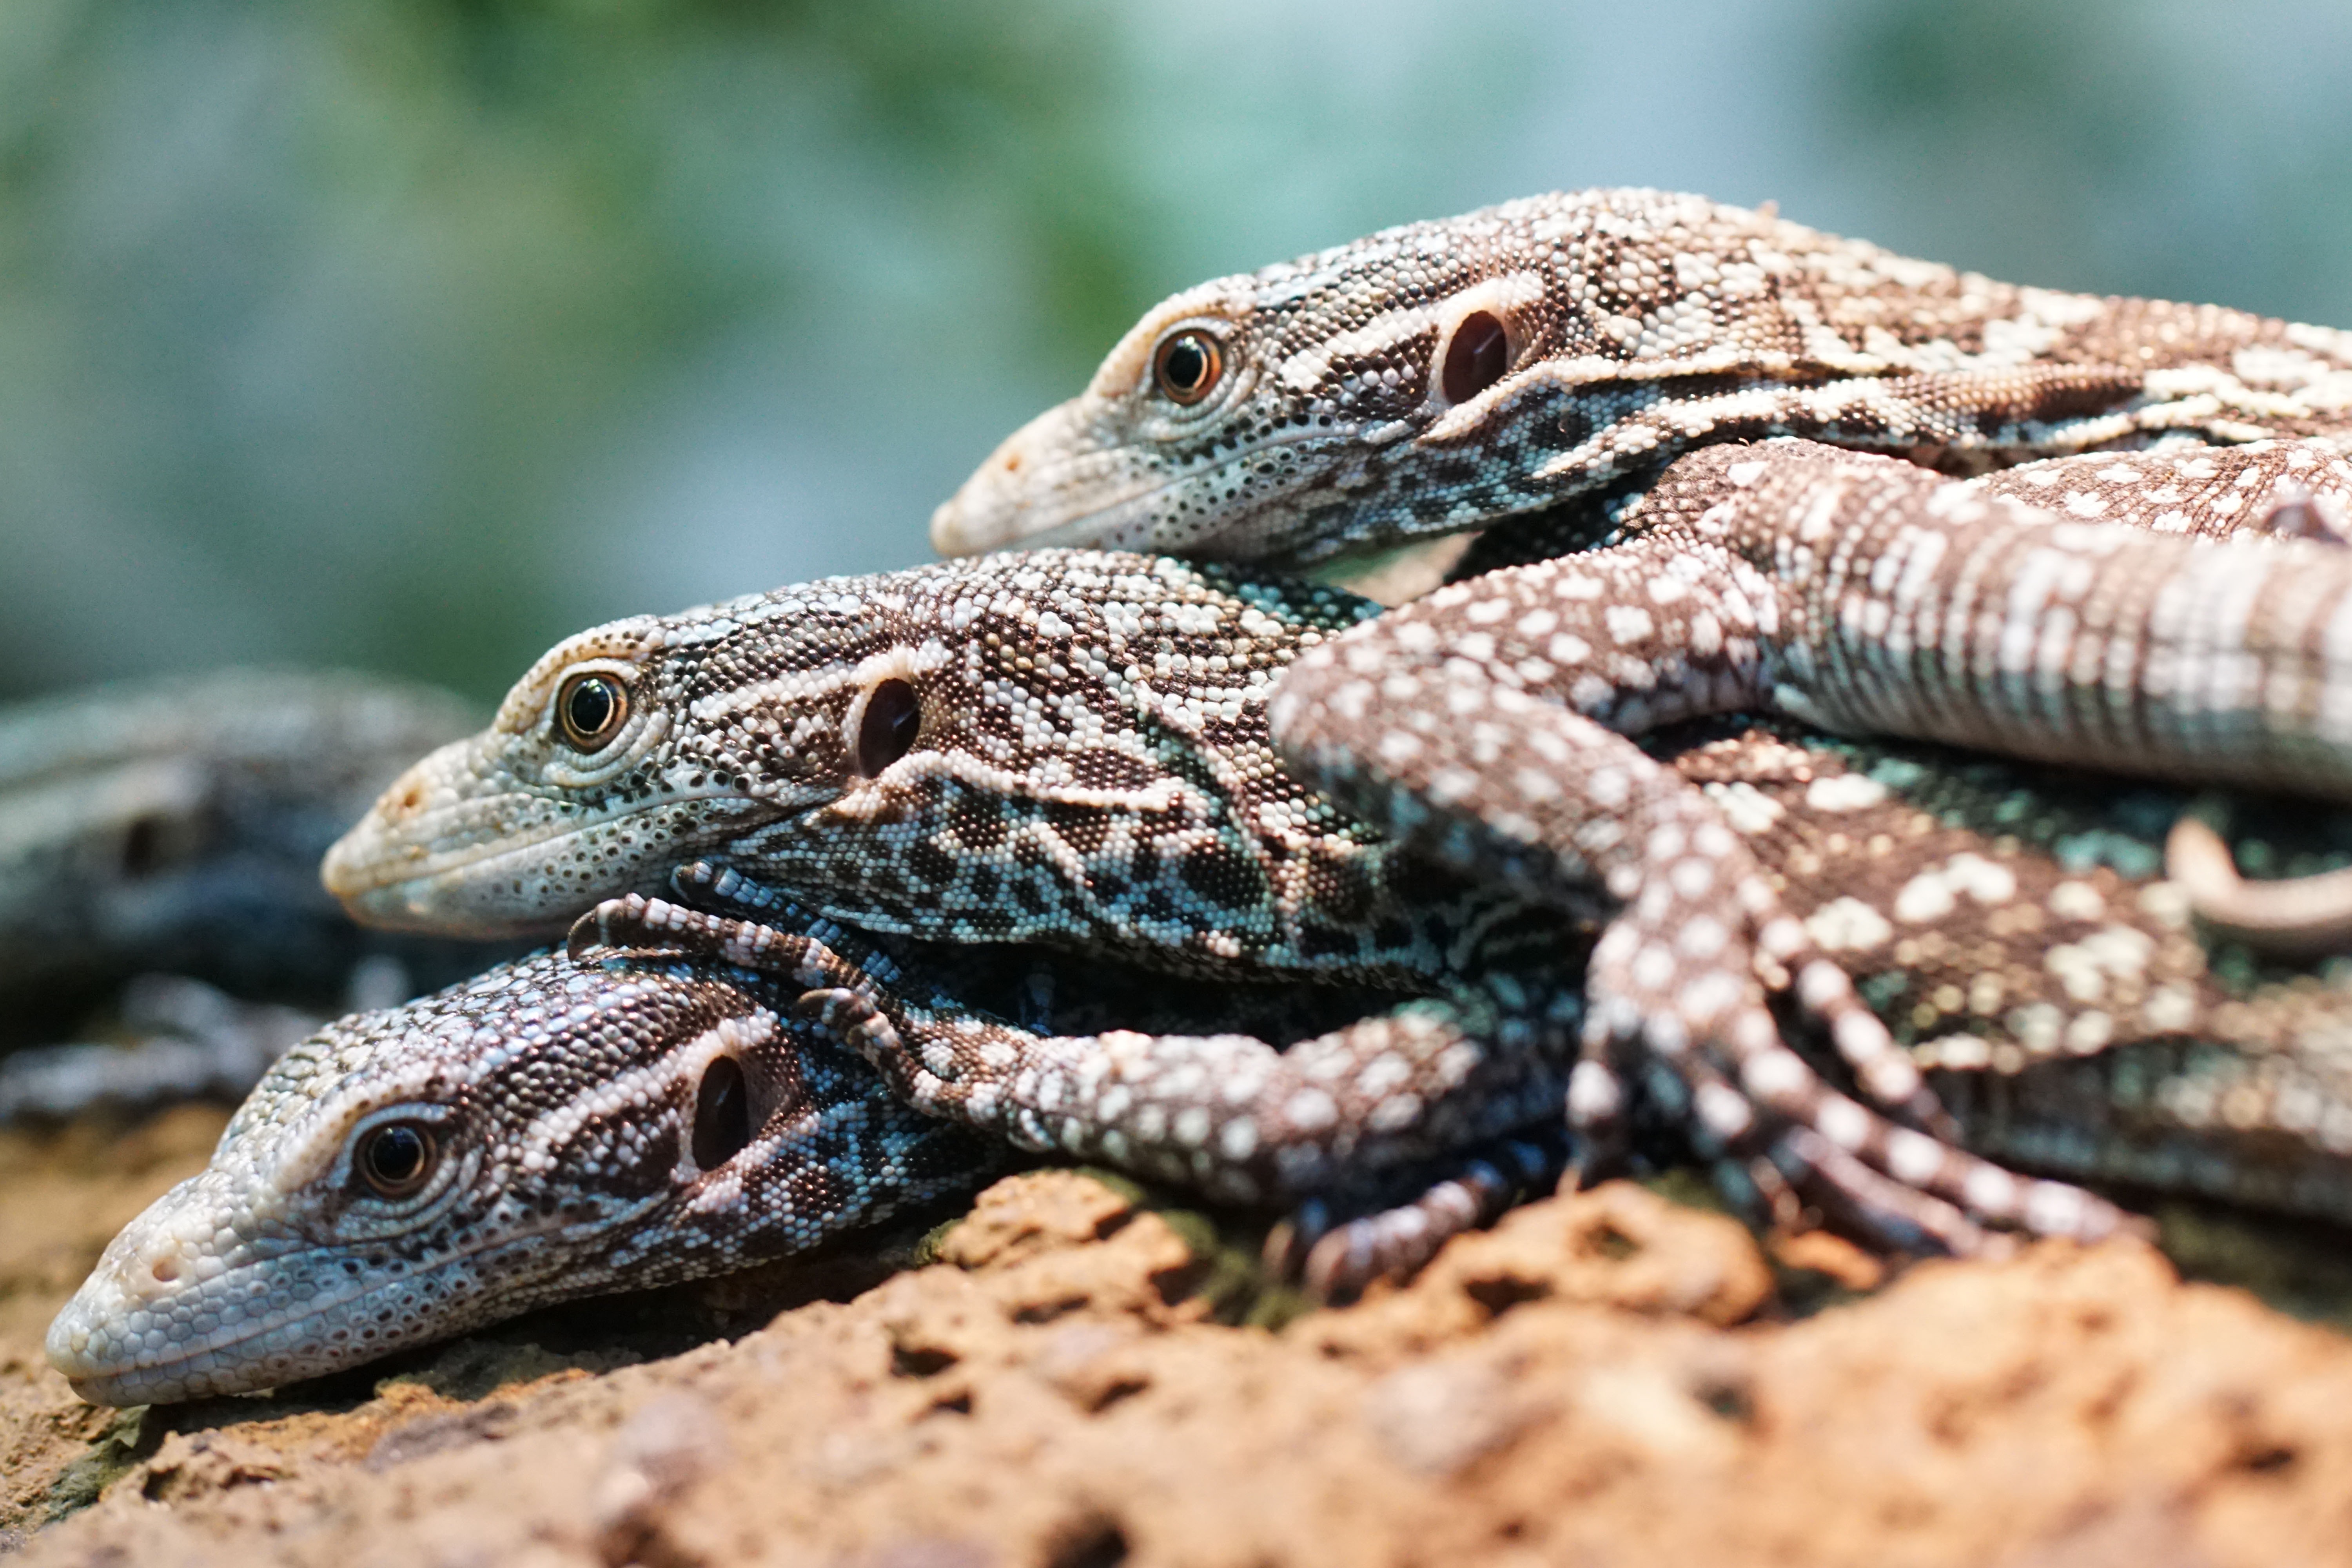
wildlife, tropical, reptile, fauna, lizard, close up, vertebrate, exotic, serpent, lacerta, agamidae, agama, american alligator, tree monitor, scaled reptile, lacertidae, nile crocodile